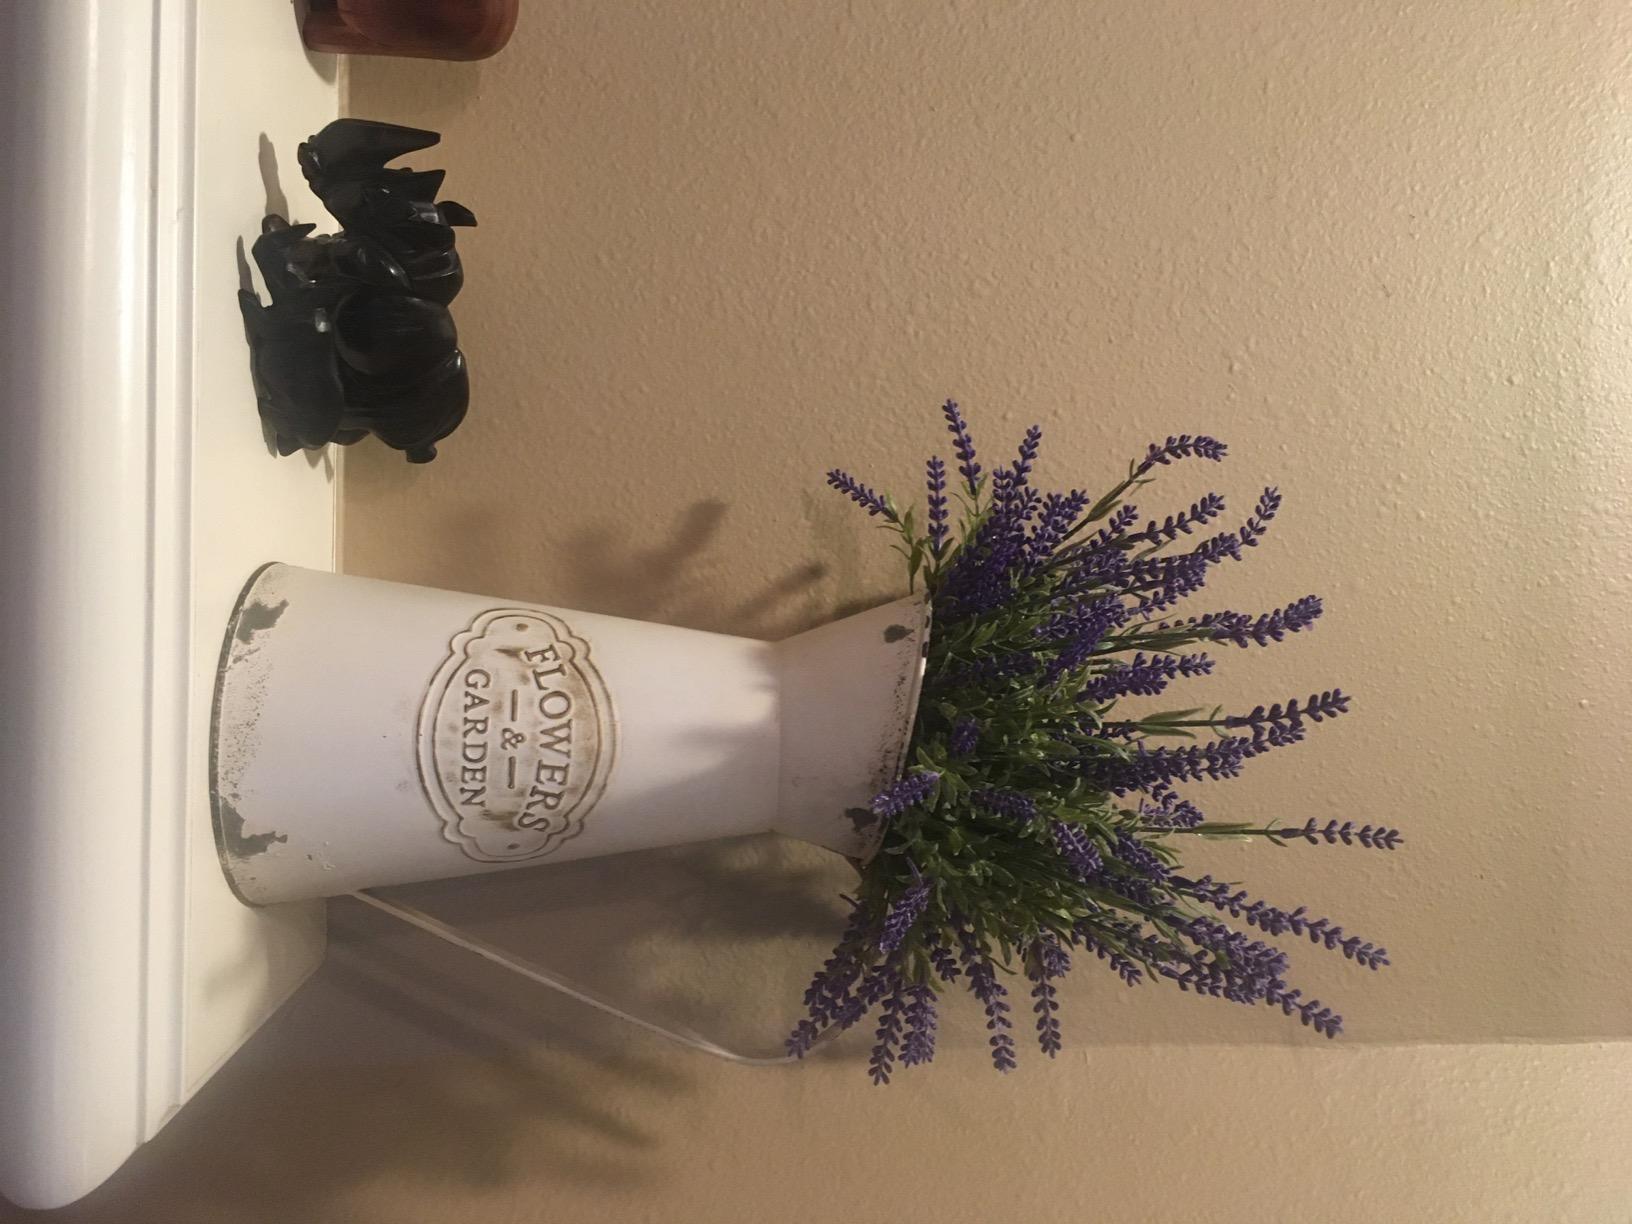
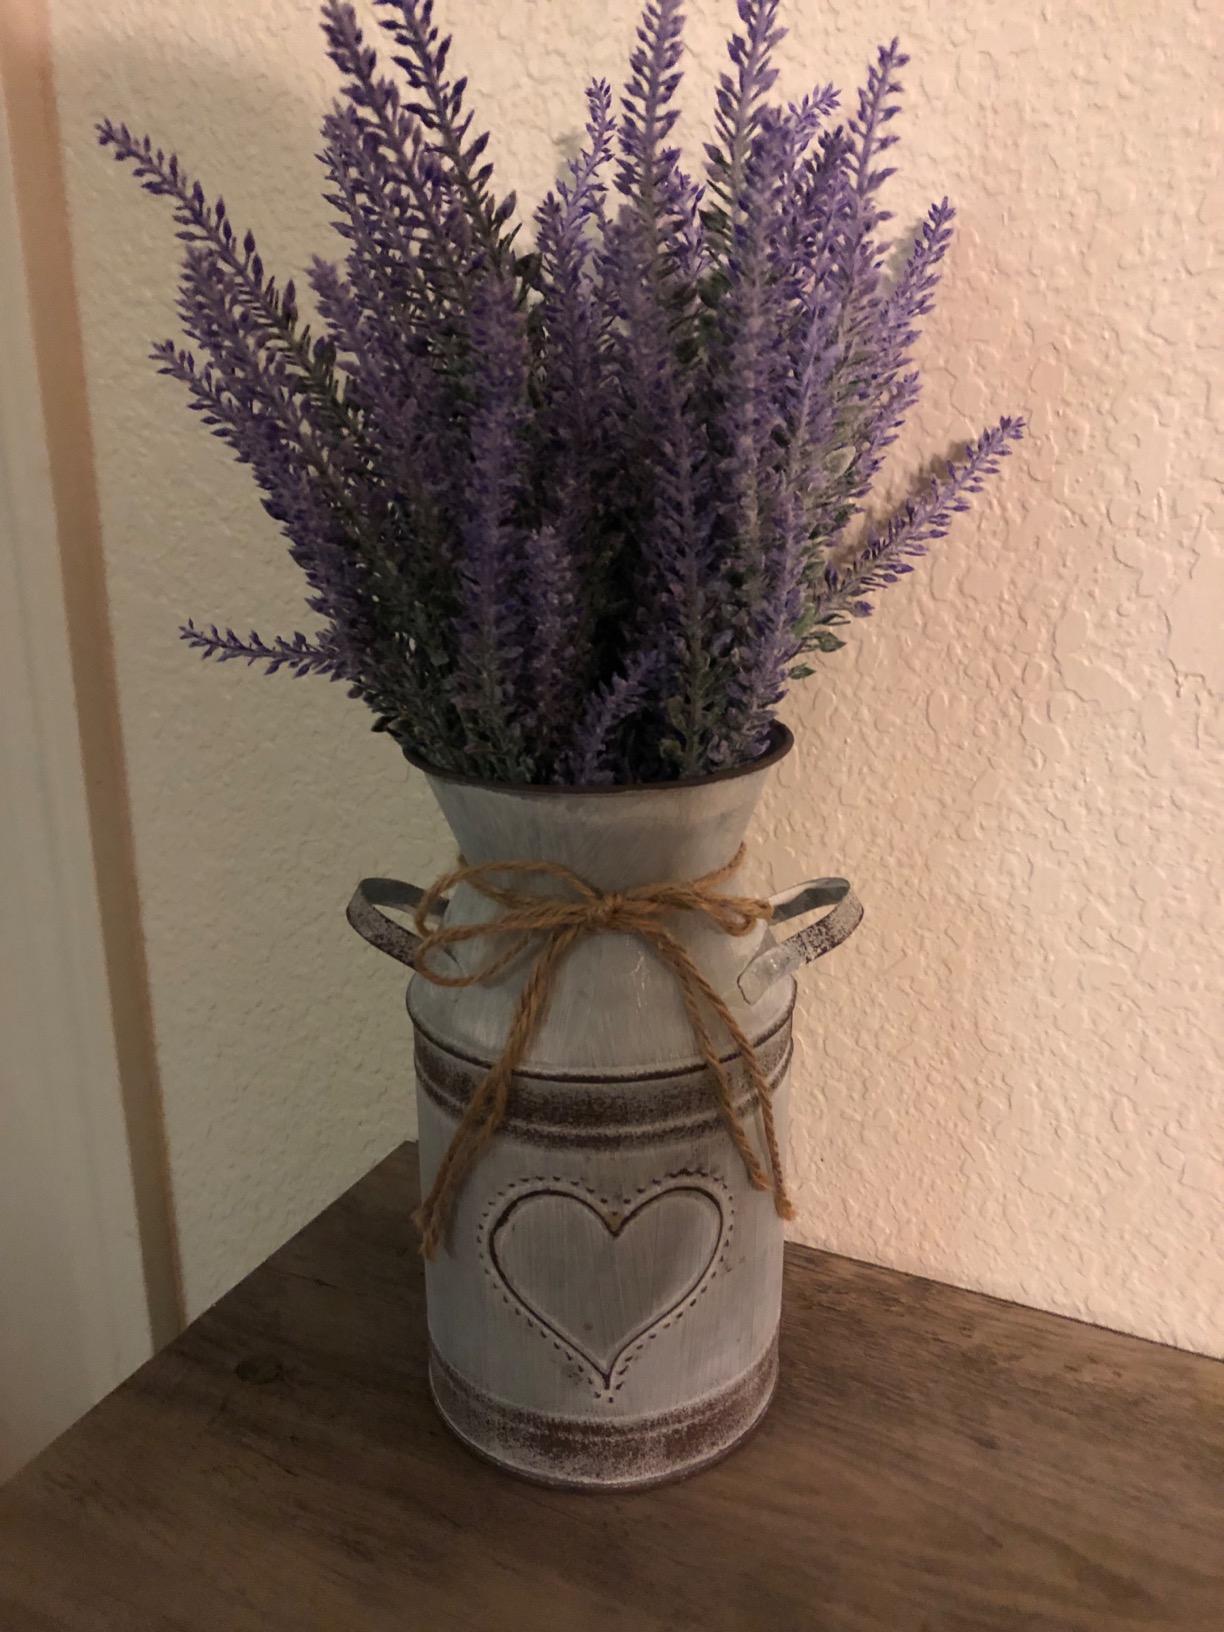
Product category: vase
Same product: no